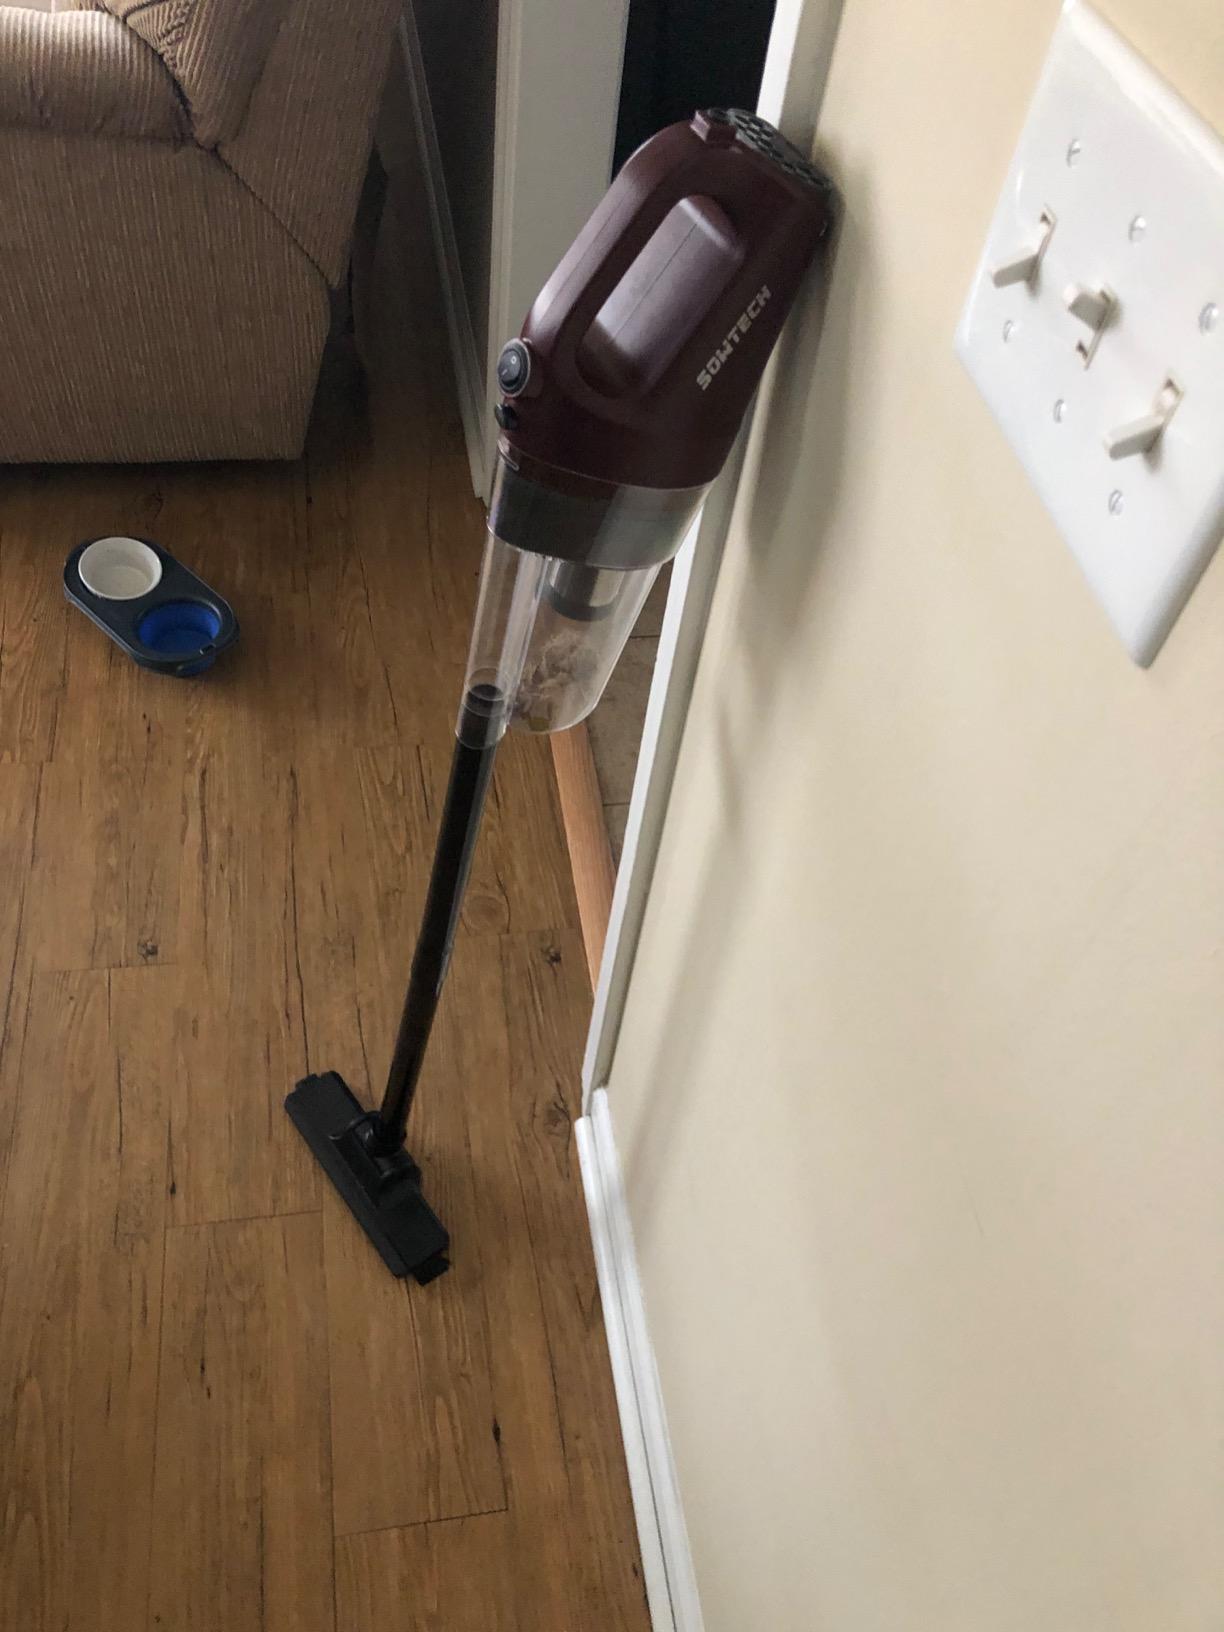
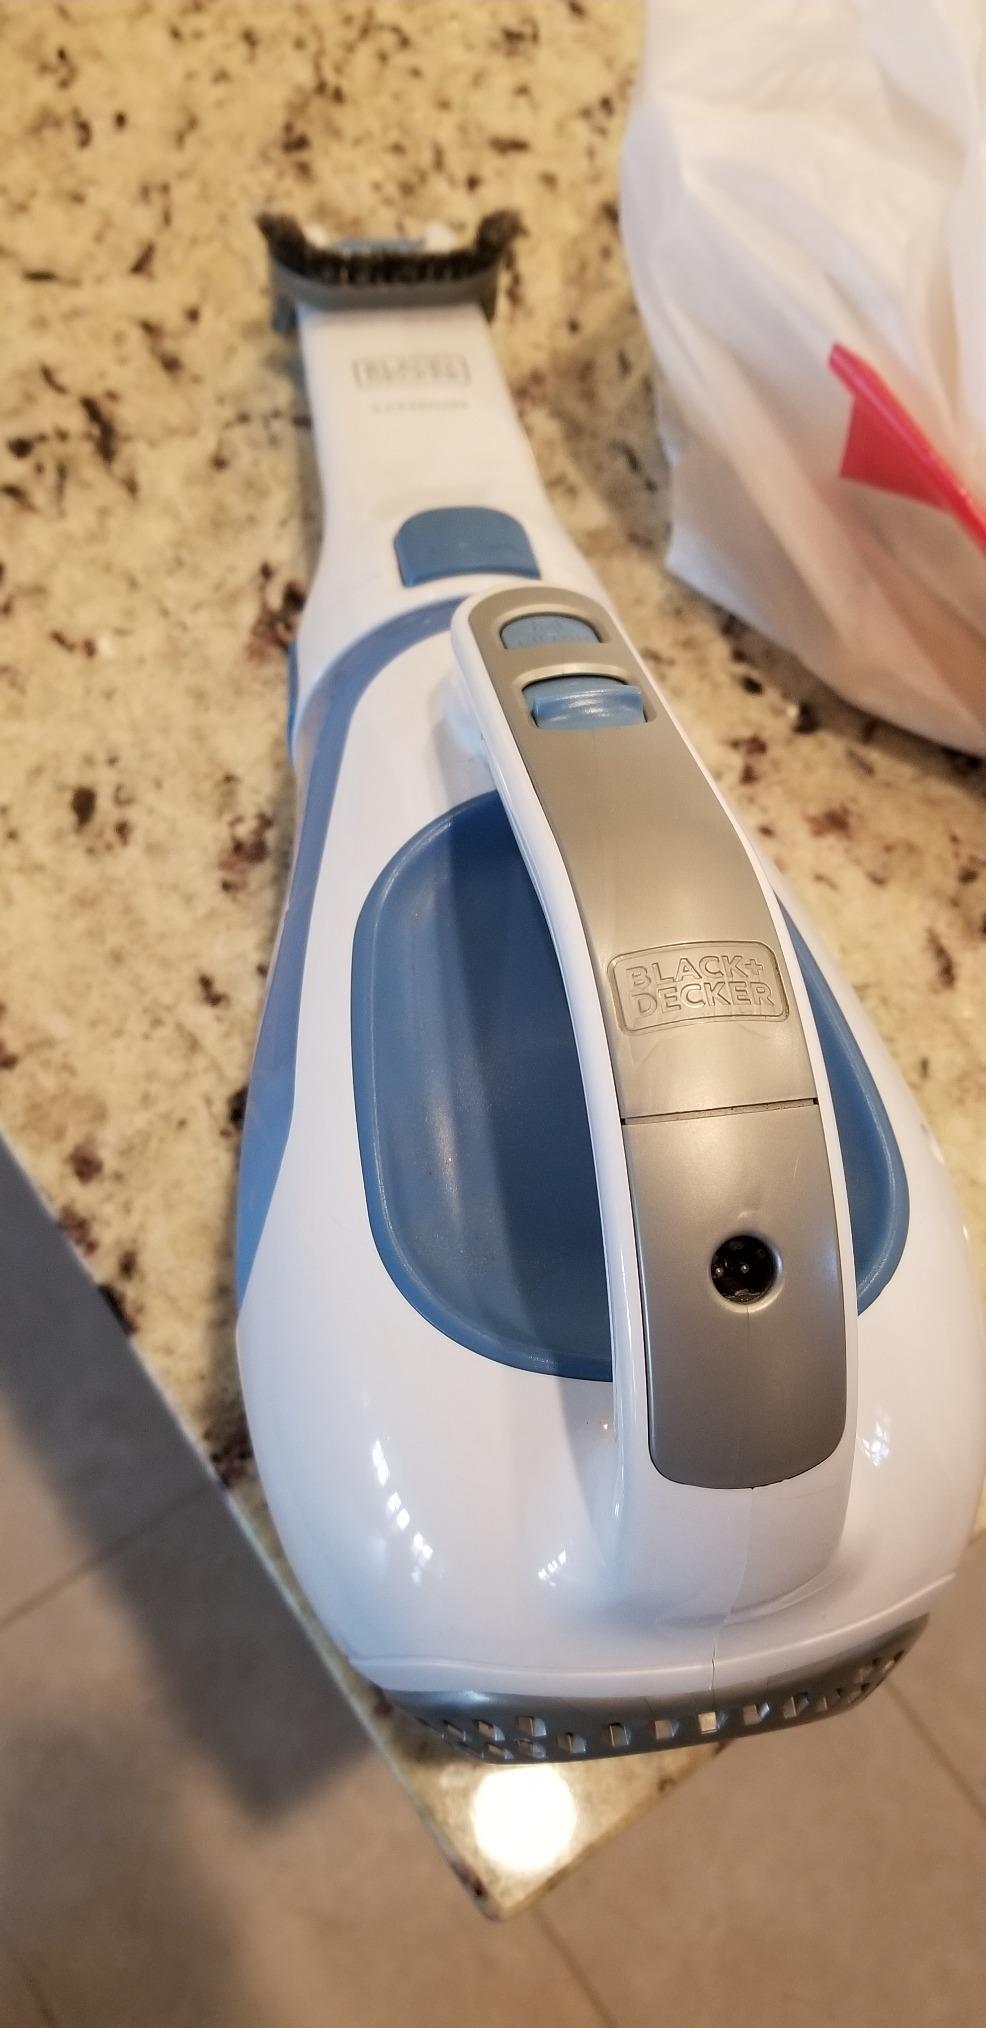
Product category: items_vacuum
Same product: no